Taylor Townsend

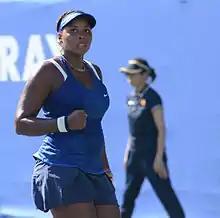
Townsend at the 2014 Pan Pacific Open

In back-to-back weeks in the spring, Townsend played at two clay-court events on the USTA pro circuit at Charlottesville and Indian Harbour Beach. She won both the singles and doubles titles at each of these events, her first such ITF titles. Townsend partnered with Asia Muhammad in doubles at both tournaments. With this success, she won the USTA wildcard entry into the French Open, where Townsend made her major singles debut ranked No. 205. She defeated fellow American No. 65, Vania King, and upset the top-ranked French woman, world No. 21 Alizé Cornet, to advance to the third round, in which she lost to No. 15, Carla Suárez Navarro. Sloane Stephens was the only other American woman to make it that far in the tournament.